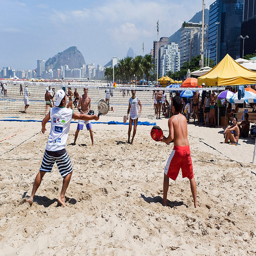
A group of men playing paddle ball on a beach.
Young boys play a paddle ball game on the beach.
a group of people standing on a beach playing sports
People playing ball with rackets on the beach.
Some people in action playing a game on the beach.